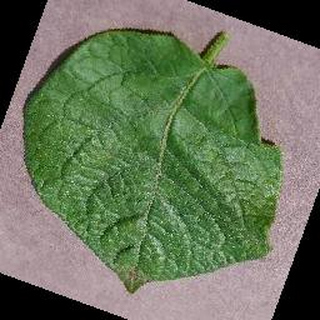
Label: healthy_potato